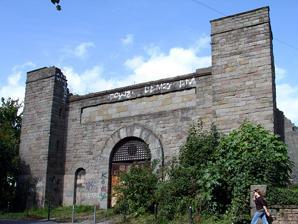
Building: New Gaol, Bristol
Country: United Kingdom
Year built: 1832
New Gaol, Bristol Location within Bristol General information Town or city Bristol Country England Coordinates 51°26′46″N 2°35′53″W / 51.4462°N 2.5980°W / 51.4462; -2.5980 Completed 1832 Design and construction Architect(s) Richard Shackleton Pope The New Gaol (also sometimes known as The Old City Gaol) is in Cumberland Road , Spike Island , Bristol , England , near Bristol Harbour . History In June 1816, the 'shocking state' of Newgate Gaol in Bristol resulted in an Act of Parliament to facilitate the building of a New Gaol in Bedminster , at a cost of £60,000. The original New Gaol was designed by Henry Hake Seward and opened in 1820. In 1831, it was destroyed during the Bristol Riots and was rebuilt to designs by Richard Shackleton Pope , but was never properly completed until 1872. The gaol was closed in 1883 due to poor conditions and was largely demolished in 1898. In 1884, Horfield Prison was built to replace it. In 1821, three days after his eighteenth birthday, John Horwood was the first person to be hanged at the Gaol for murdering Eliza Balsum by hurling a pebble at her which hit her on the right temple and she then tumbled into a brook. English Heritage designated The Gaol entrance wall and gateway and the south-east perimeter wall as a Grade II listed building . It is now the centre-piece of a redevelopment project in this area of the city. Archives Papers related to the New Gaol (Ref. 17128) ( online catalogue ), and plans including Ref. 17567/5 ( online catalogue ) and 4312/76 ( online catalogue ) are held at Bristol Archives . See also Grade II listed buildings in Bristol References